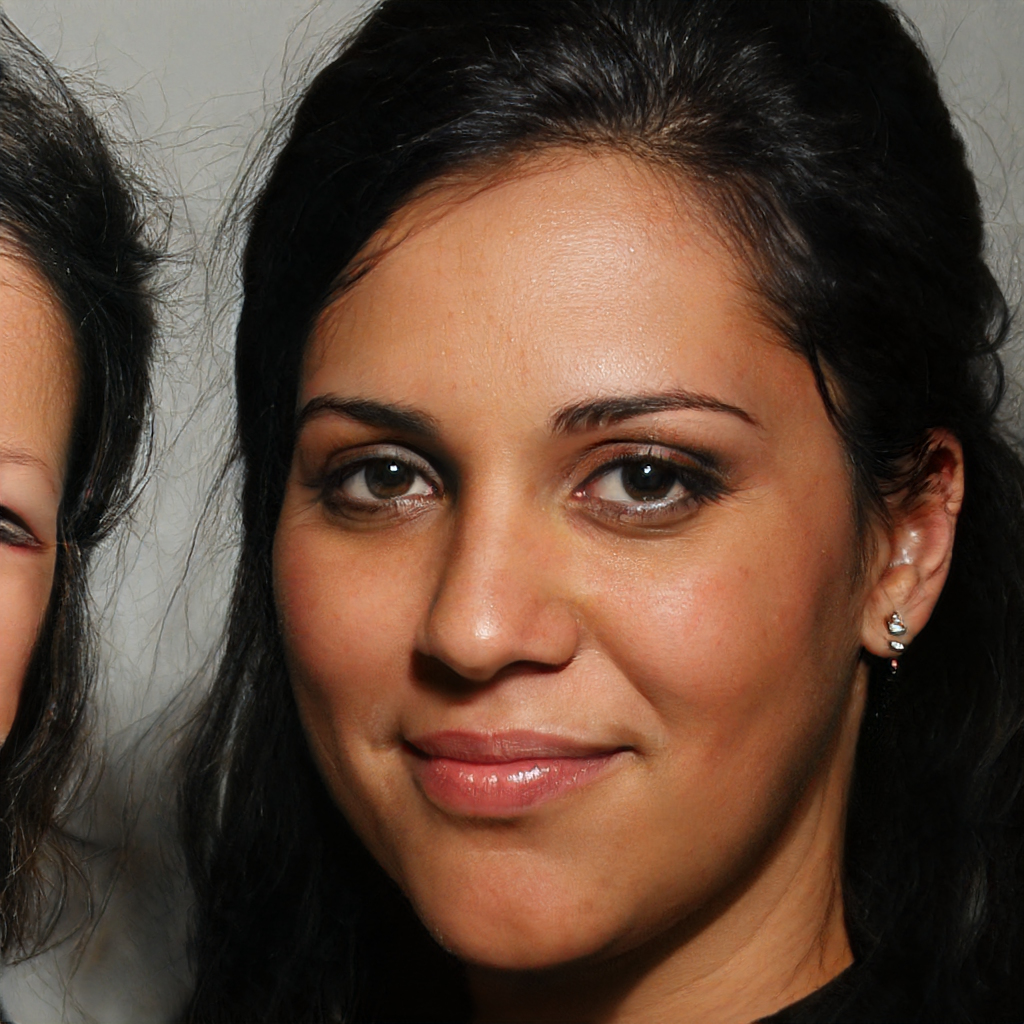
Portrait style: Real Portrait